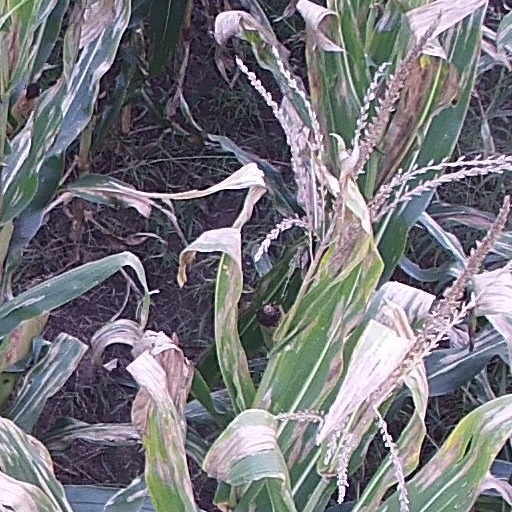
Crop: maize; corn